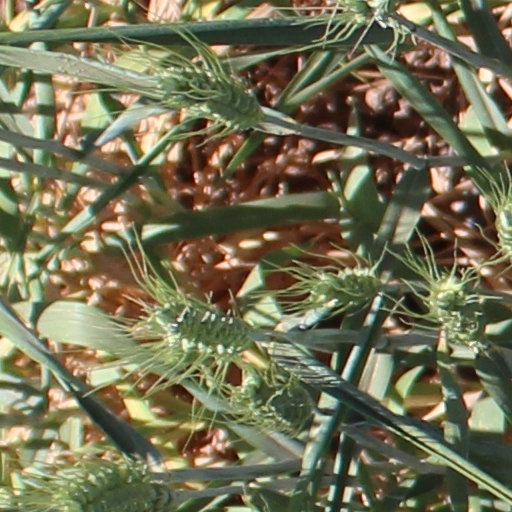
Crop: wheat